Sand partridge

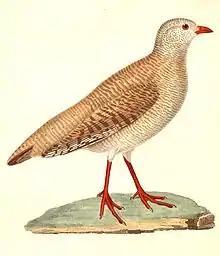
Illustration depicting the plumage of a female sand partridge.

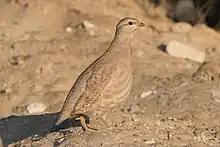
Female sand partridge.

Sand partridges are endemic across the Middle East. Populations are distributed across Eastern Egypt, Eastern Sudan, Israel, Jordan, Saudi Arabia, Yemen, Oman, and the United Arab Emirates (UAE). The four subspecies of the sand partridge are native to specific parts of the Middle East. The "Ammoperdix heyi heyi" is distributed from the Jordan Valley to the Egyptian Sinai Peninsula to Saudi Arabia. The "Ammopredix heyi nicolli" is distributed across Northern Egypt. The "Ammoperdix heyo cholmleyi" is distributed from Egypt to Northern Sudan. The "Ammoperdix heyi intermedius" is distributed from Western Saudi Arabia to Yemen east into Oman and to the Musandam Peninsula in the UAE.